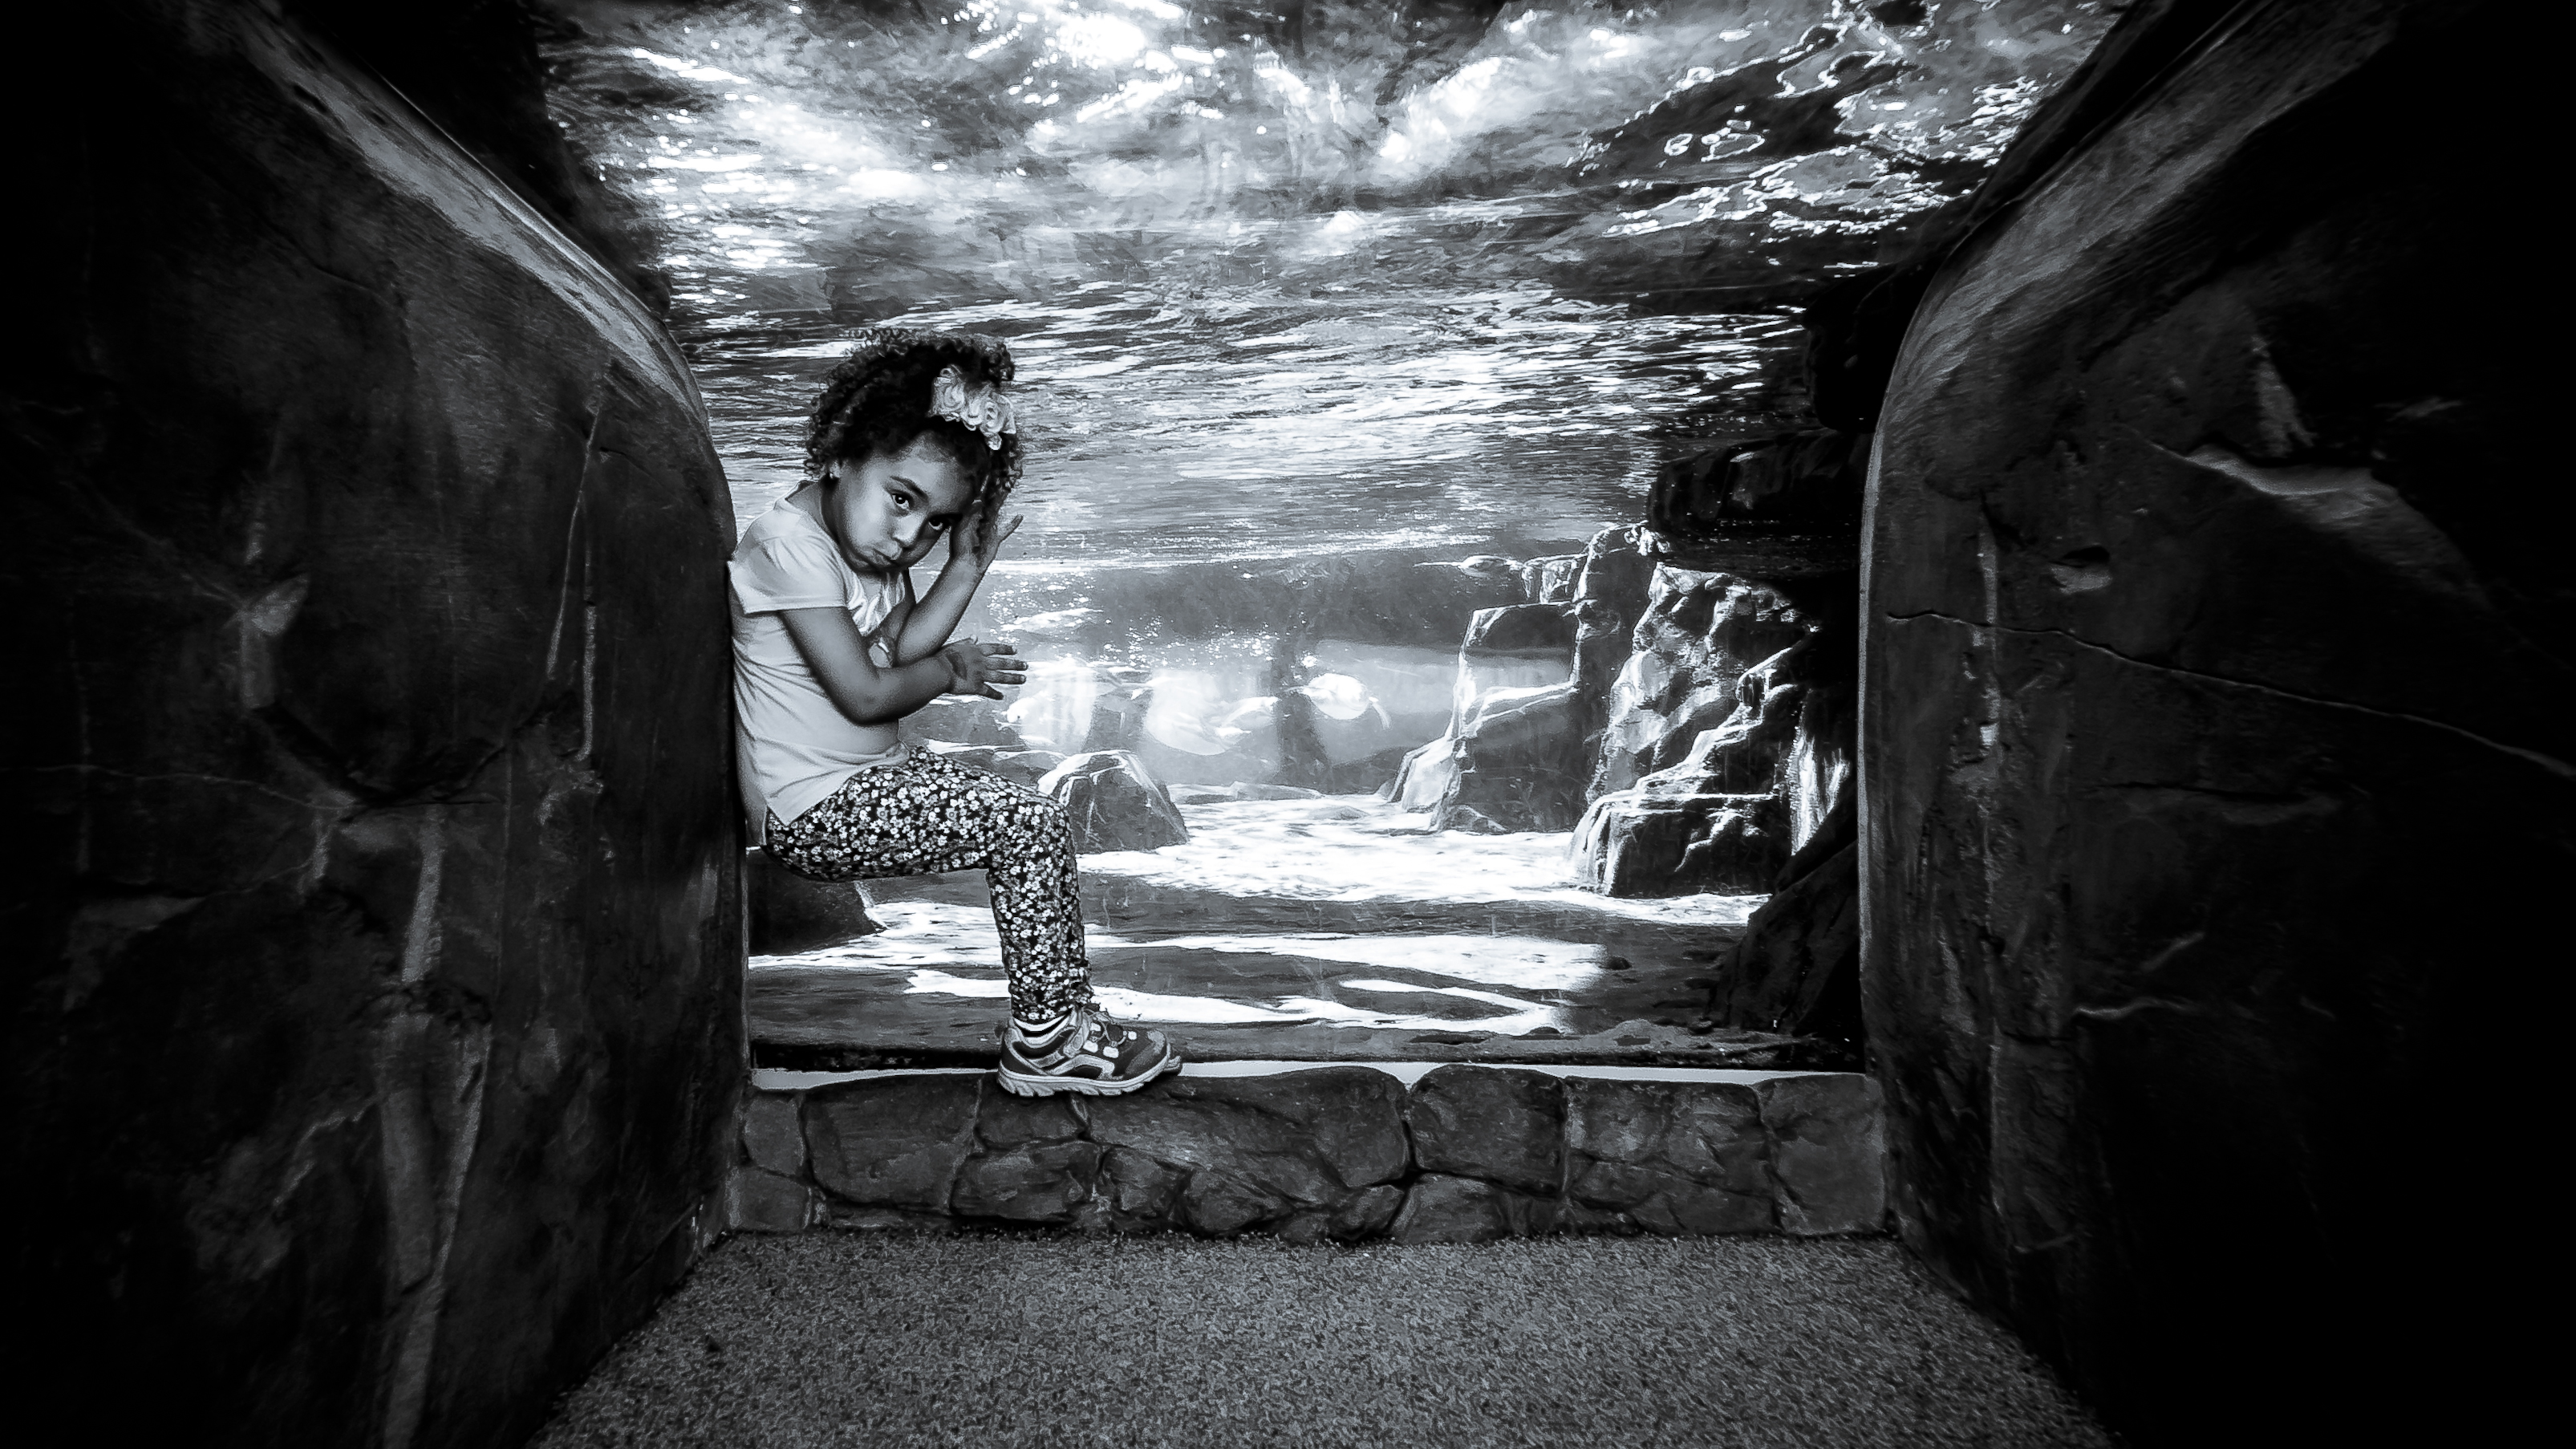
beach, water, creative, light, black and white, girl, hair, white, photography, dark, reflection, natural, child, darkness, black, monochrome, california, long, race, family, creativecommons, fun, aquarium, photograph, breath, learn, dramatic, educational, pacific, mood, curly, mixed, biracial, monochrome photography, film noir